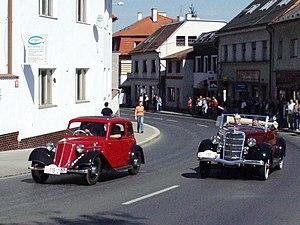
La course de côte Zbraslav-Jíloviště est une ancienne compétition automobile tchèque disputée en Bohème pour voitures de course et motocyclettes, dans la région de Bohême centrale à l'ouest de Prague, sur un parcours immuable de 5.6 kilomètres. Elle se déroulait habituellement au printemps, entre la mi-avril et la mi-mai.